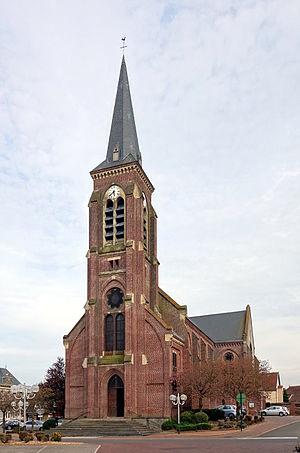
L'église saint Martin de Nœux-les-Mines.
Nœux-les-Mines est une commune française située dans le département du Pas-de-Calais en région Hauts-de-France.